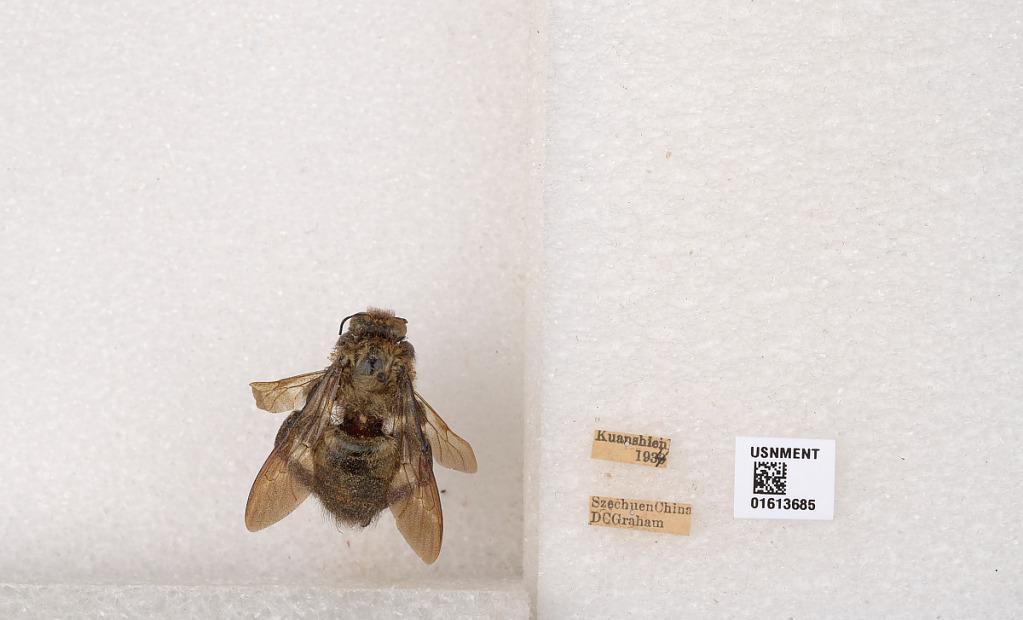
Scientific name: Xylocopa (Biluna) tranquebarorum tranquebarorum (Swederus)
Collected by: D. Graham
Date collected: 1934-1-1
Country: China
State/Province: Sichuan
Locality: Kuanshien